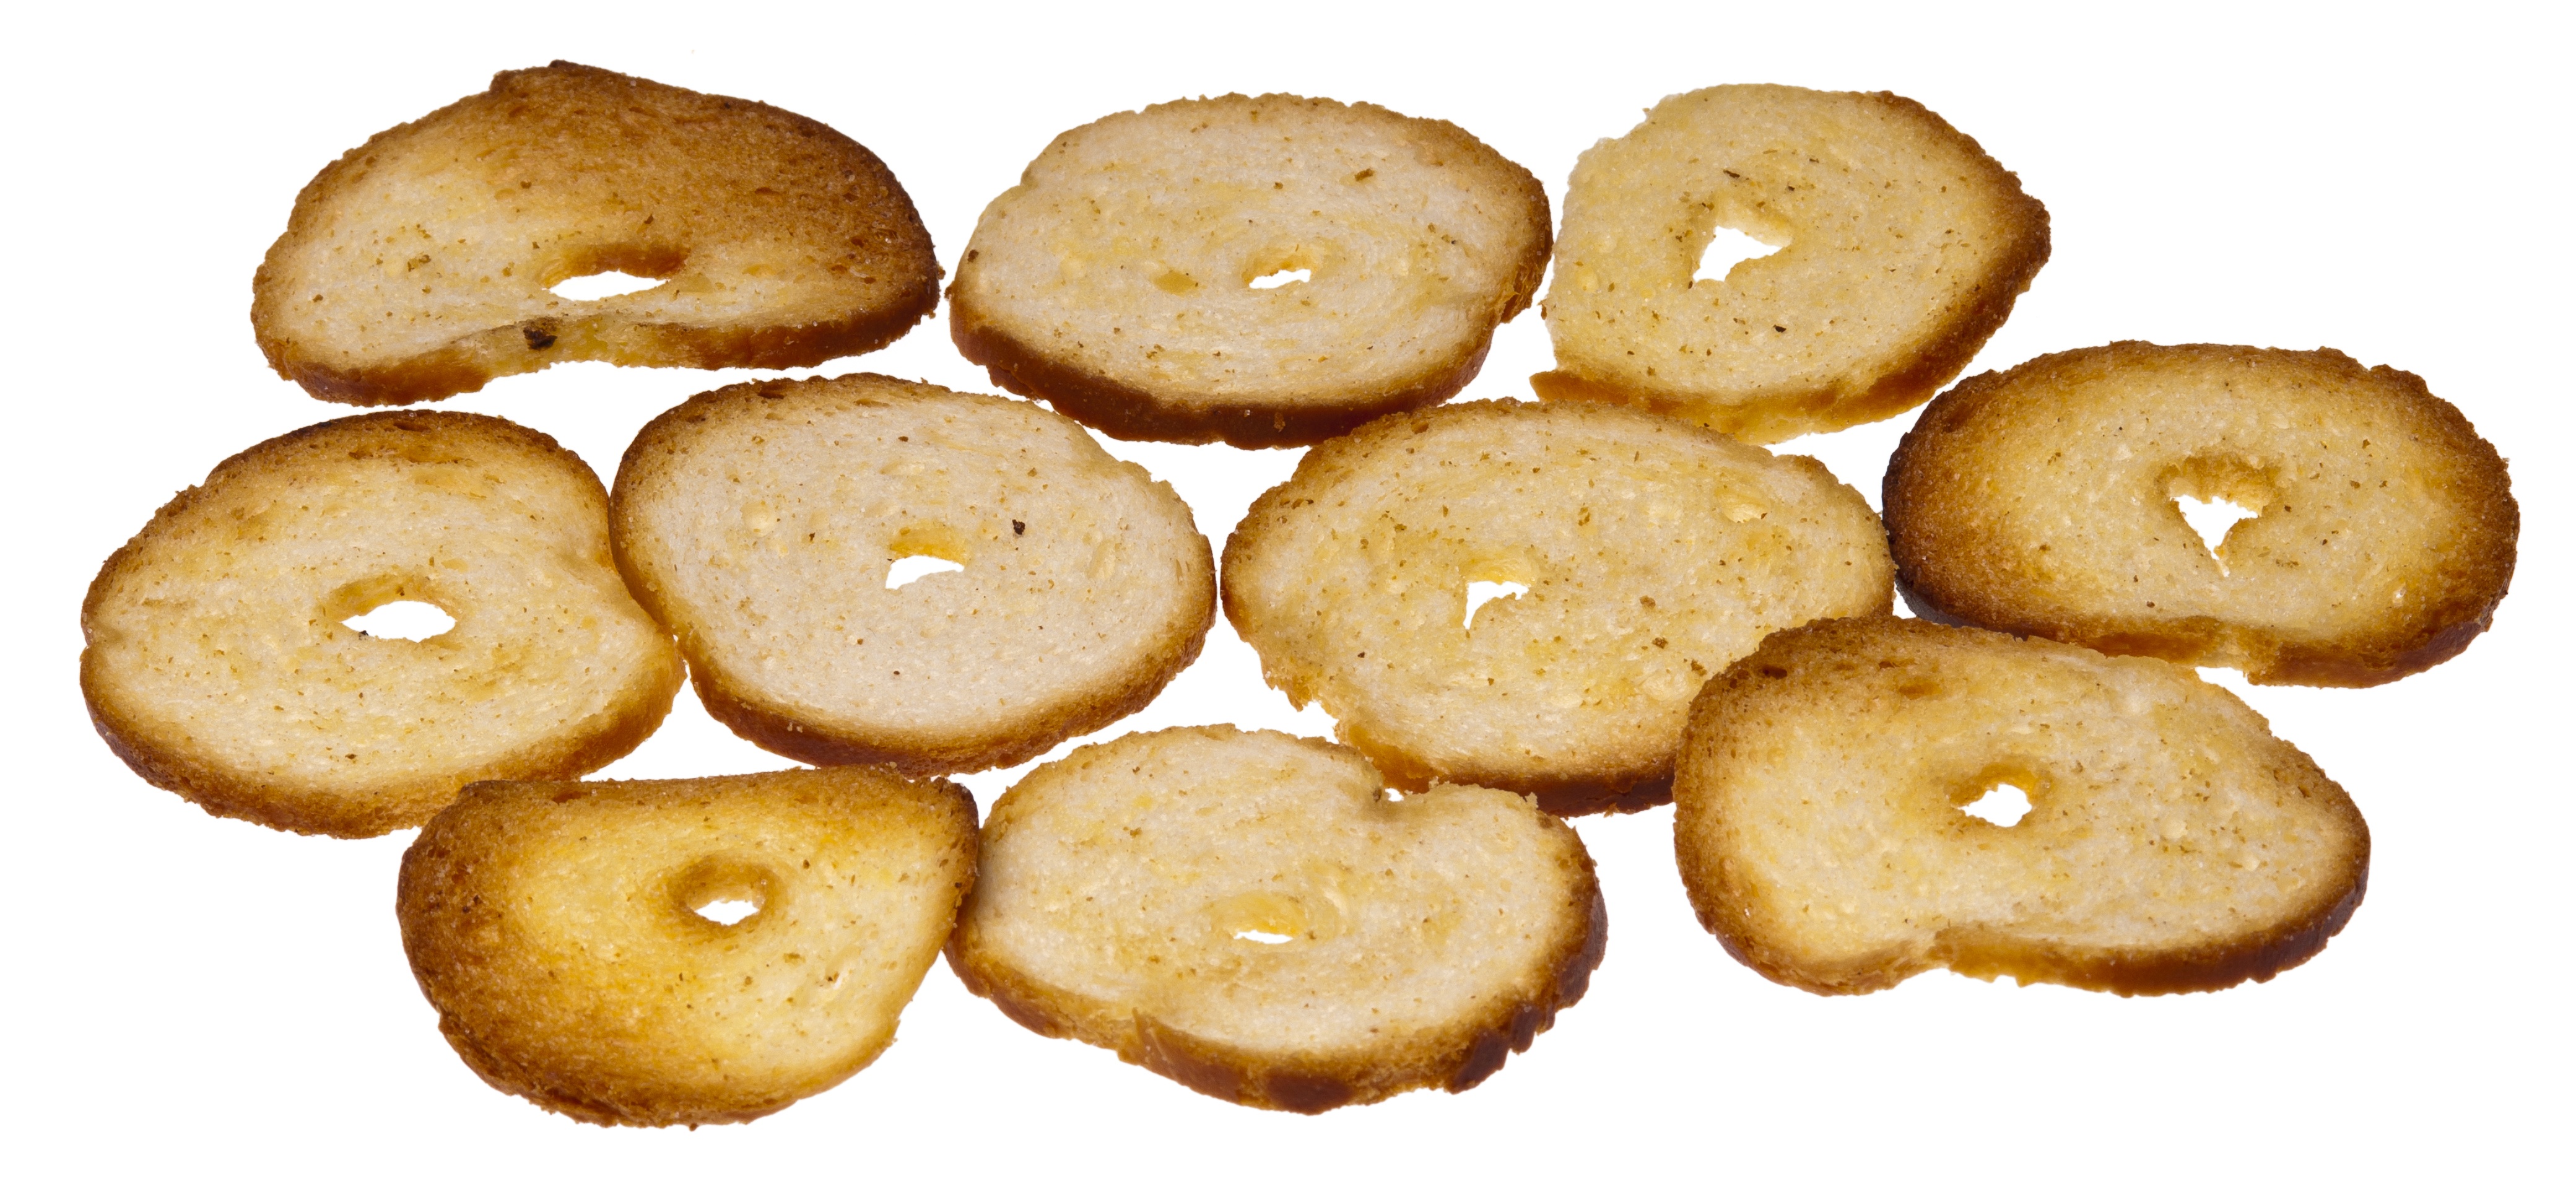
plant, fruit, dish, food, produce, vegetable, dessert, eat, bagel, ny, diet, deli, chips, baked goods, flowering plant, land plant, snack food